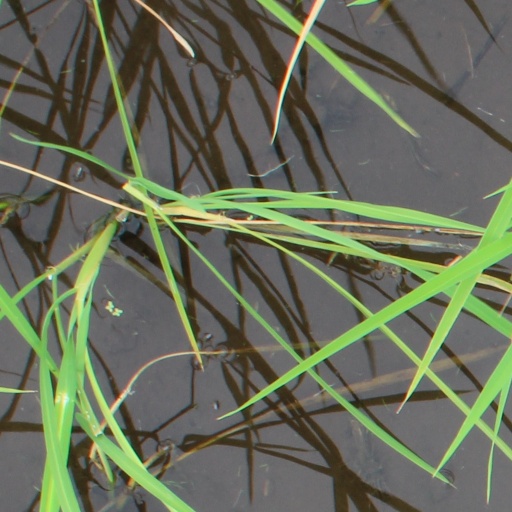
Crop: rice